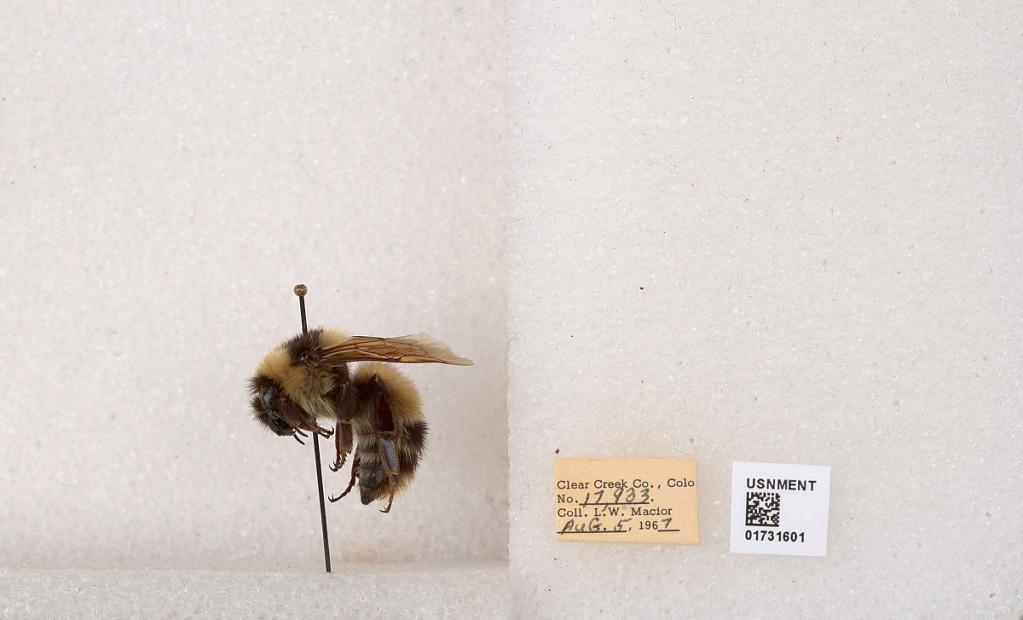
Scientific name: Bombus kirbyellus
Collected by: L. Macior
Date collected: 1967-8-5
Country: United States
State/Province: Colorado
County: Clear Creek
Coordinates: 39.6891, -105.644